USS PC-1264

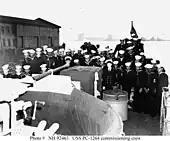
"PC-1264"s enlisted complement on the fantail, at the time of her commissioning ceremonies.

On 30 April 1944, after four days of intensive drills, "PC-1264" went up the Hudson River to Iona Island to load ammunition for her guns for the first time. After loading, Lt. Purdon expected to moor there for the night, but was not allowed due to the danger from the large amount of ammunition stored there. Looking for a berth for the night, he called the duty office of the nearby U.S. Military Academy at West Point to ask if his ship could tie up at its pier. There was some confusion, as no Navy ship had tied up there in recent history. However, "PC-1264", with its mostly African-American crew was made welcome, and numerous visitors walked along the dock inspecting her. In addition, the U.S. Army provided two buses, and many of the enlisted crewmen were taken on a tour of the academy under the guidance of knowledgeable sergeants.